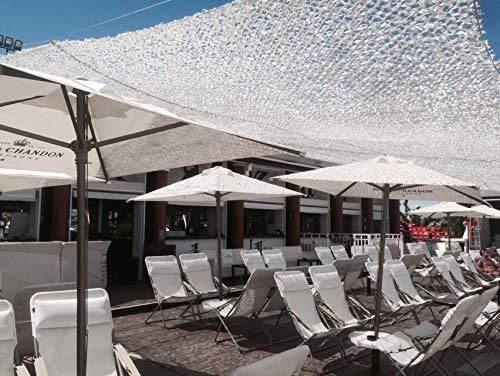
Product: CamoSystems Pro Series Ultra-lite Military Spec Camouflage Netting, Bulk Available
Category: Toys & Games | Party Supplies
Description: Regular cut ultra-lite high quality rip-stop fabric.
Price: $45.34
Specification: ProductDimensions:16x3x16inches|ItemWeight:2.05pounds|ShippingWeight:2.05pounds(Viewshippingratesandpolicies)|Department:unisex-adult|Manufacturer:CamoSystems|ASIN:B002B650YC|Itemmodelnumber:VA733